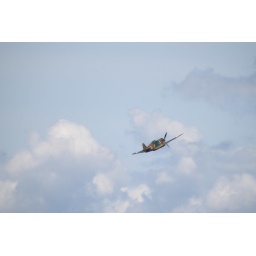
Flying Heritage Collection Fly Day May 22 2010 - Paul Allen's vintage airplane museum, many in flying order